Barney Barnato (TV series)

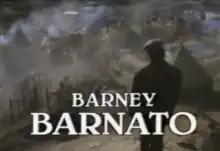

Barney Barnato was a television mini-series based on the life of British diamond mining magnate Barney Barnato. It was produced in South Africa, West Germany, and the United Kingdom. It was first shown on television in South Africa by the South African Broadcasting Corporation on 9 April 1990.